Qizhuang

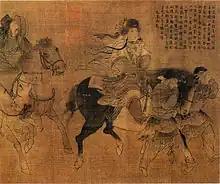
Cai Wenji depicted wearing Jurchen-style clothing, from the painting "Cai Wenji returning to Han", Jin dynasty, c.1200

Through a mitigation policy to the Tifayifu, Han Chinese women were allowed to keep the style and characteristics of the Ming dynasty's women clothing; allowing the coexistence of both Manchu and Han Chinese women's clothing. Manchu and Han Chinese women differed from each other in their dress style.